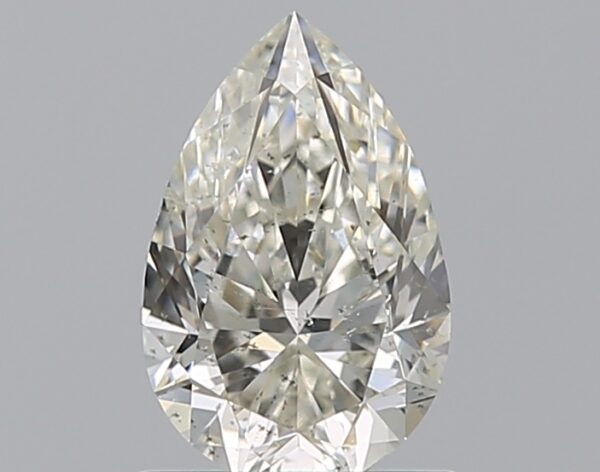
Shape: pear
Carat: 0.8
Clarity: SI2
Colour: J
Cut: EX
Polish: VG
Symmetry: VG
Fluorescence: N
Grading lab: GIA
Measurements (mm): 7.85 x 5.09 x 3.25